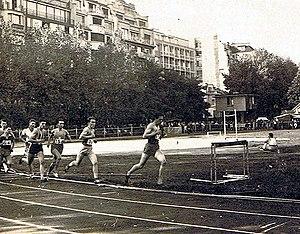
Compétition à Paris, 23 septembre 1956. 1000m cadets. Marcel Le Trionnaire gagne et bat la meilleure performance française cadets (2'32""1)."
Marcel Le Trionnaire, né le 15 janvier 1939 à Vannes, est un athlète français spécialiste du demi-fond. Il a effectué son service militaire au Bataillon de Joinville, classe 59/2A. Il est membre du GIFA.